Human–robot interaction

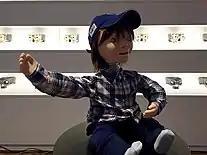
This is an exhibition at the Science Museum, London that demonstrates robot toys for children with autism, in hopes for helping autistic children to pick up social cues from the facial expression.

Over the past decade, human–robot interaction has shown promising outcomes in autism intervention. Children with autism spectrum disorders (ASD) are more likely to connect with robots than humans, and using social robots is considered to be a beneficial approach to help these children with ASD.